Mangalorean Catholics

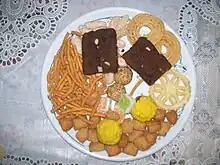
"Kuswar" are sweet delicacies prepared at Christmas, and include around 22 varieties of sweets.

The German missionary Georg Plebst set up the first tile factory at Mangalore in 1860. It was called the Basel Mission tile factory. Mangalorean Catholics learnt the technique of preparing Mangalore tiles. The Albuquerque tile factory, the first Indian Mangalore tile factory, was started in South Canara by Pascal Albuquerque at Panemangalore in 1868. Since then, Mangalorean Catholics have been actively involved in manufacturing the tiles. The Alvares tile factory was established in Mangalore by Simon Alvares, a Mangalorean Catholic from Bombay, in 1878. In 1991–1992, out of twelve Mangalore tile manufacturing factories in Mangalore, six were owned by Christians. These tiles, prepared from hard clay, were in great demand throughout India, Myanmar, and Sri Lanka, and were even shipped to East Africa, the Middle East, Europe, and Australia. These were the only tiles to be recommended for Government buildings in India, and still define Mangalore's skyline and characterise its urban setting. Urban and rural housing follows the traditional variety of laterite brick structures with Mangalore tile roofing on steeply sloped roofs. Inside the house, a spacious hall is present while a large verandah is present in front of the house. The traditional houses tend to have spacious porticos, red cement or terracotta floors, and have fruit trees outside the house. The old Catholic houses of South Canara bear traces of Portuguese influence. The tall windows, pointed roofs, and verandahs are some of the Portuguese influenced architectural features of the century-old houses.